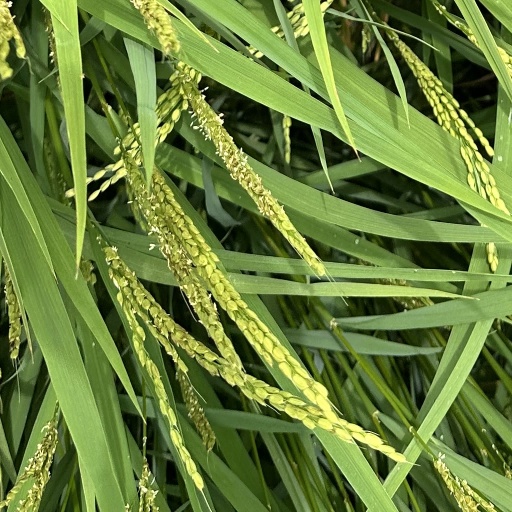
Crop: rice